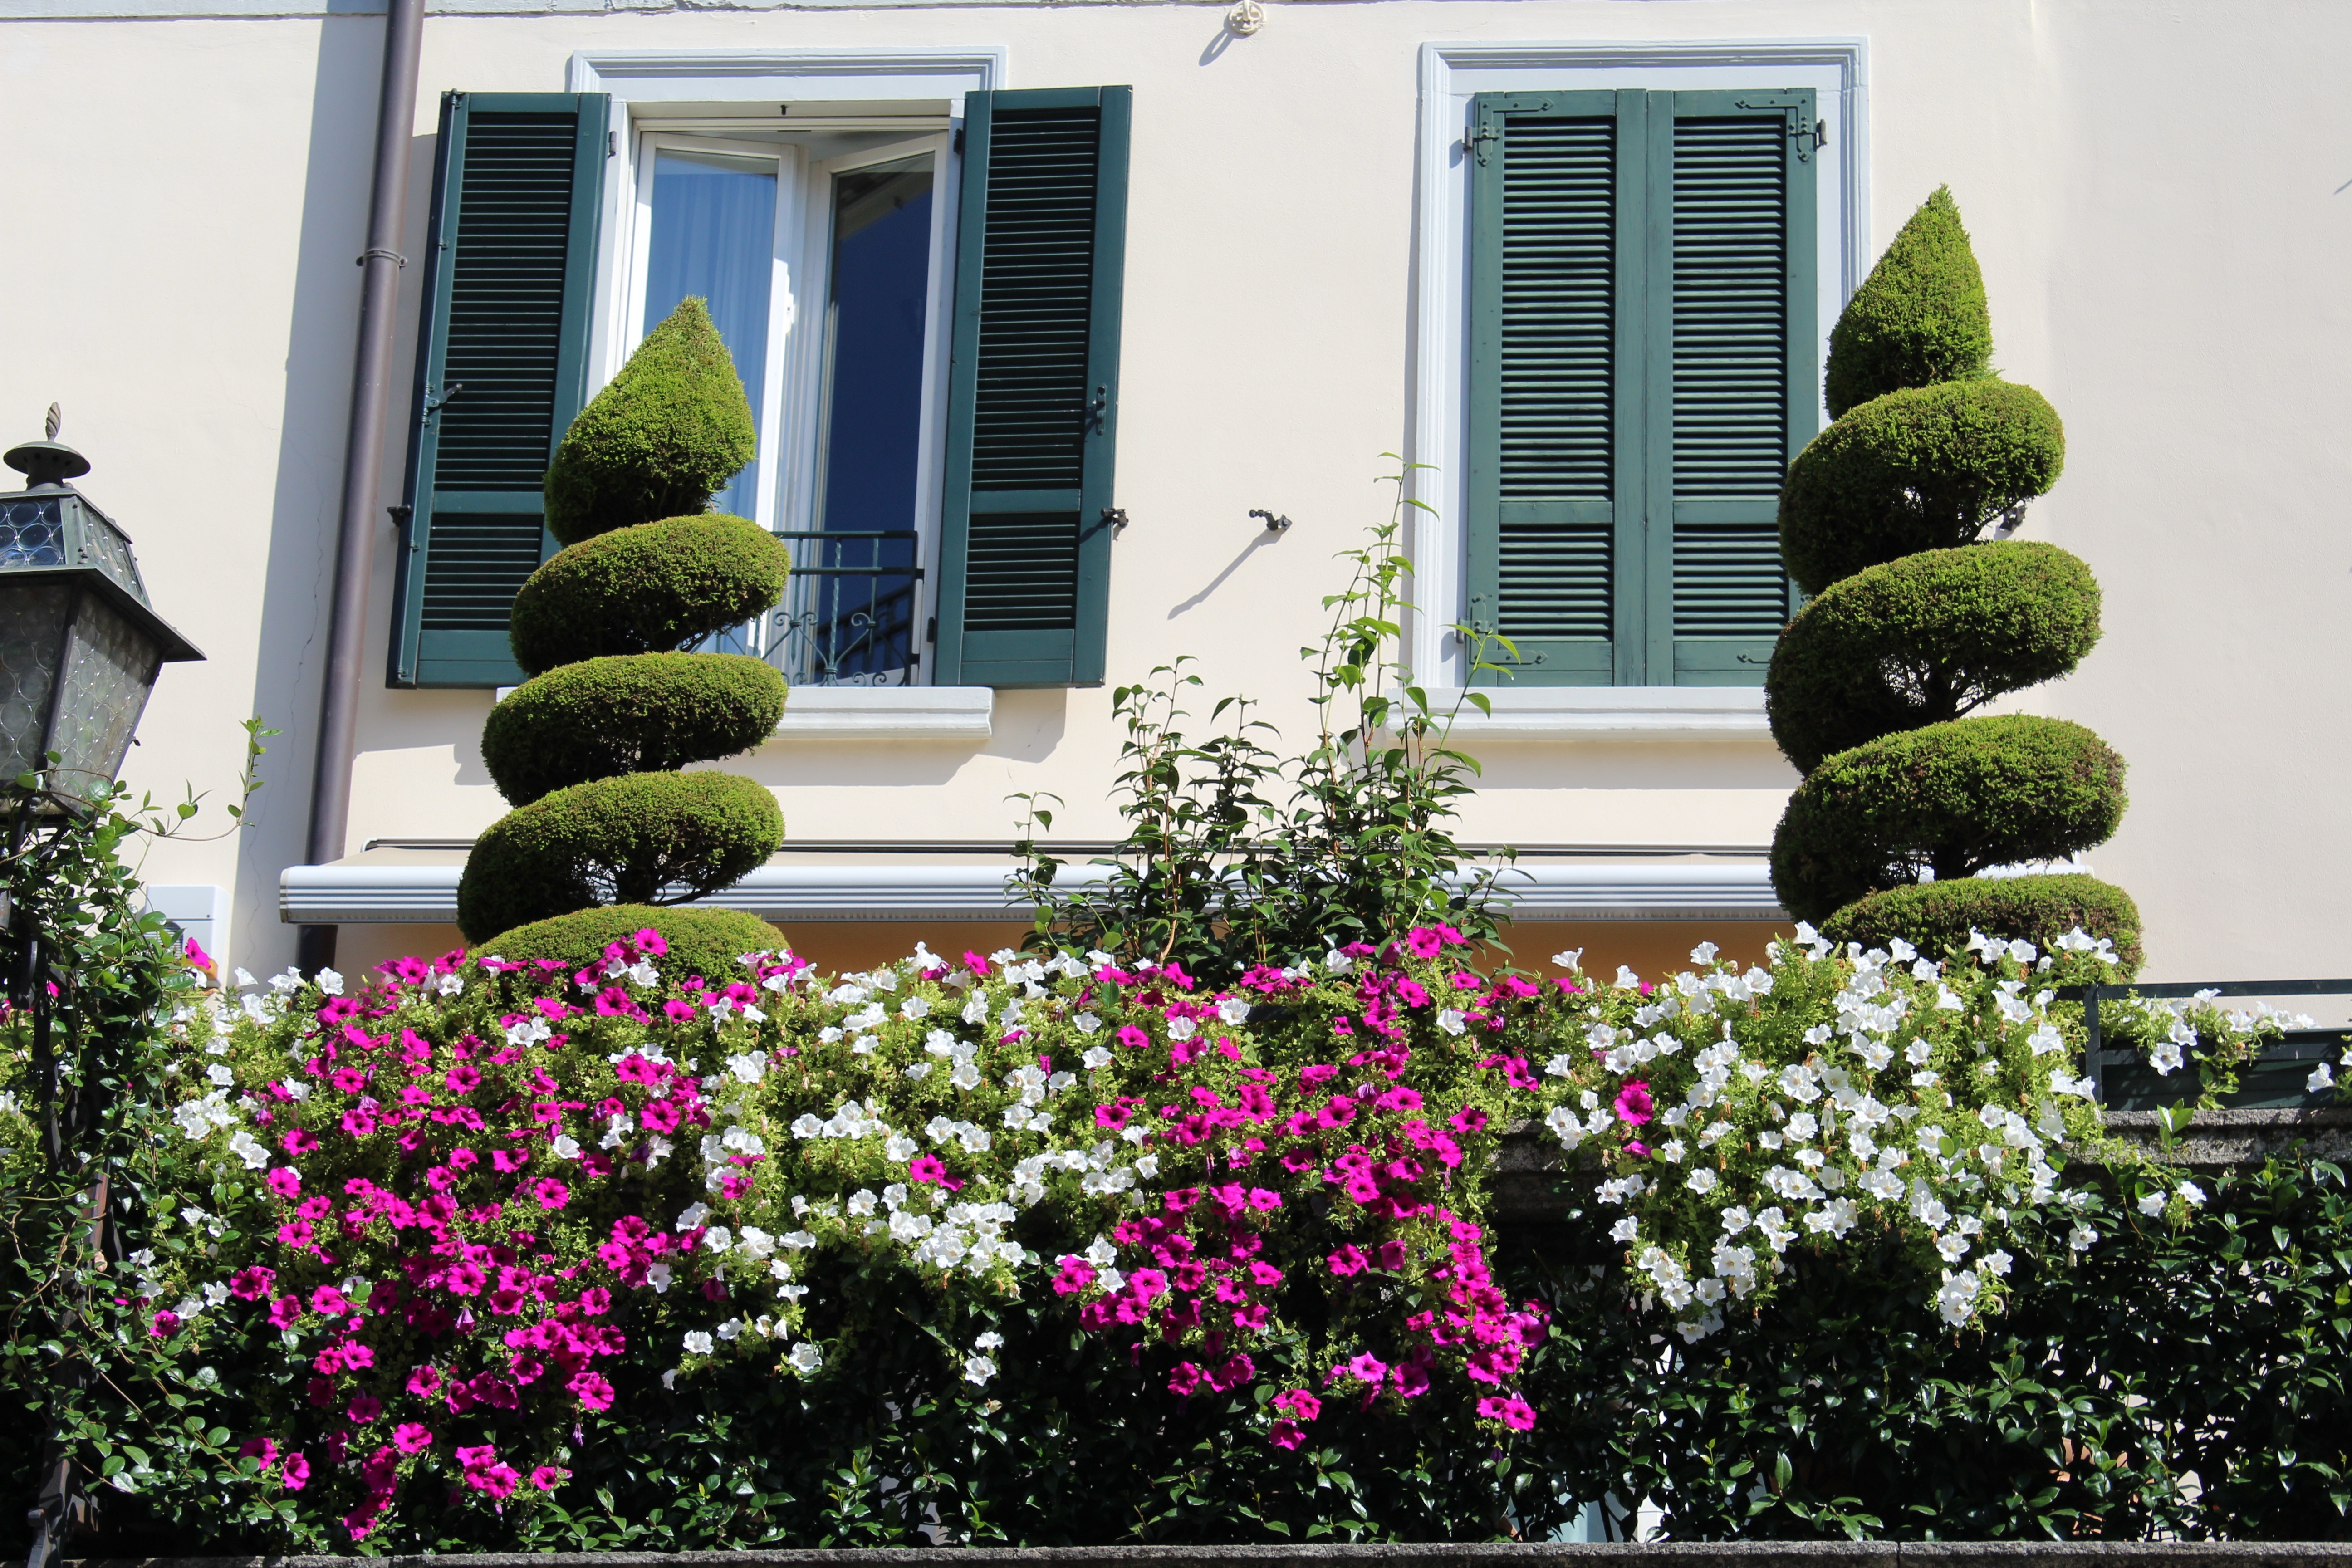
grass, plant, lawn, villa, house, flower, window, home, balcony, cottage, backyard, facade, property, garden, flowers, landscaping, courtyard, shutters, windows, shrub, estate, yard, ornamental plants, flowered balcony